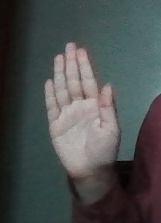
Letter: seen